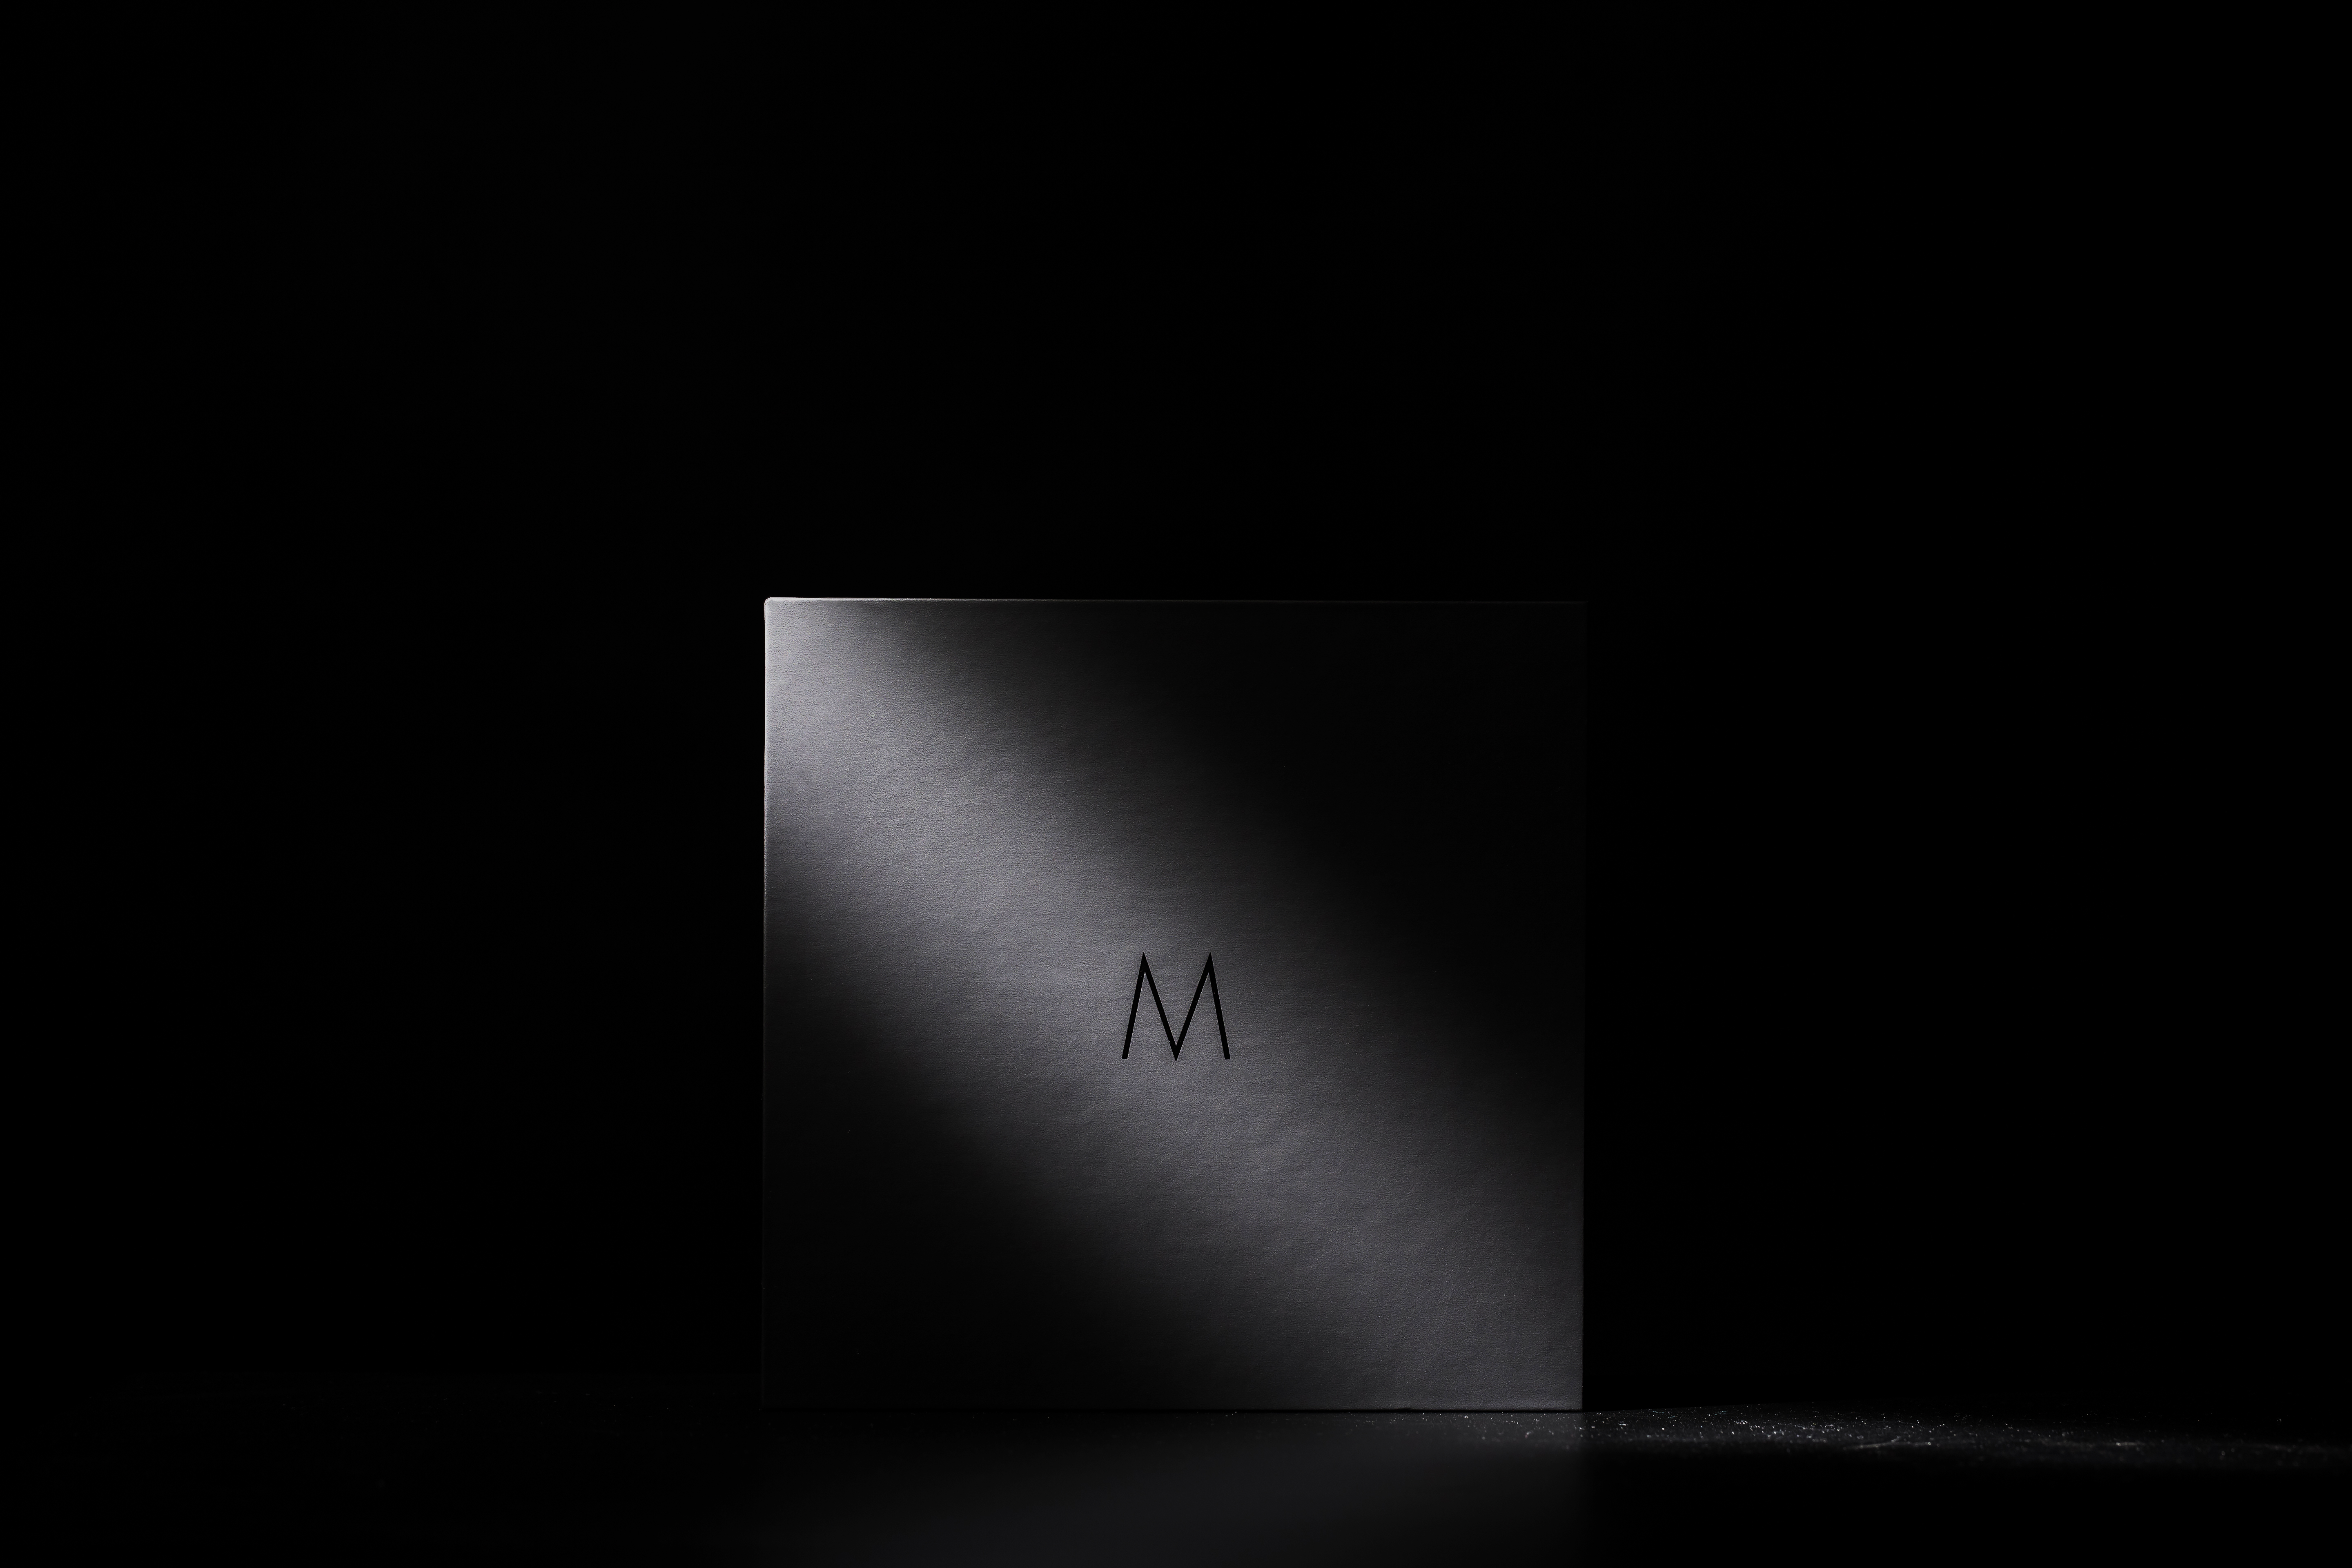
light, abstract, black and white, white, dark, square, shadow, darkness, black, monochrome, lighting, design, shape, screenshot, monochrome photography, computer wallpaper